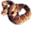
Label: snake